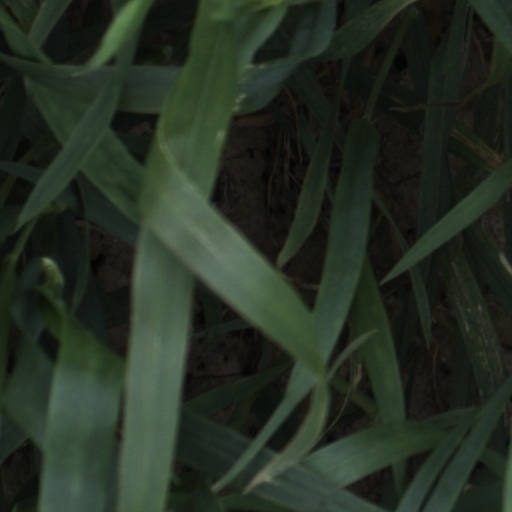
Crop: wheat